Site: brandenburg
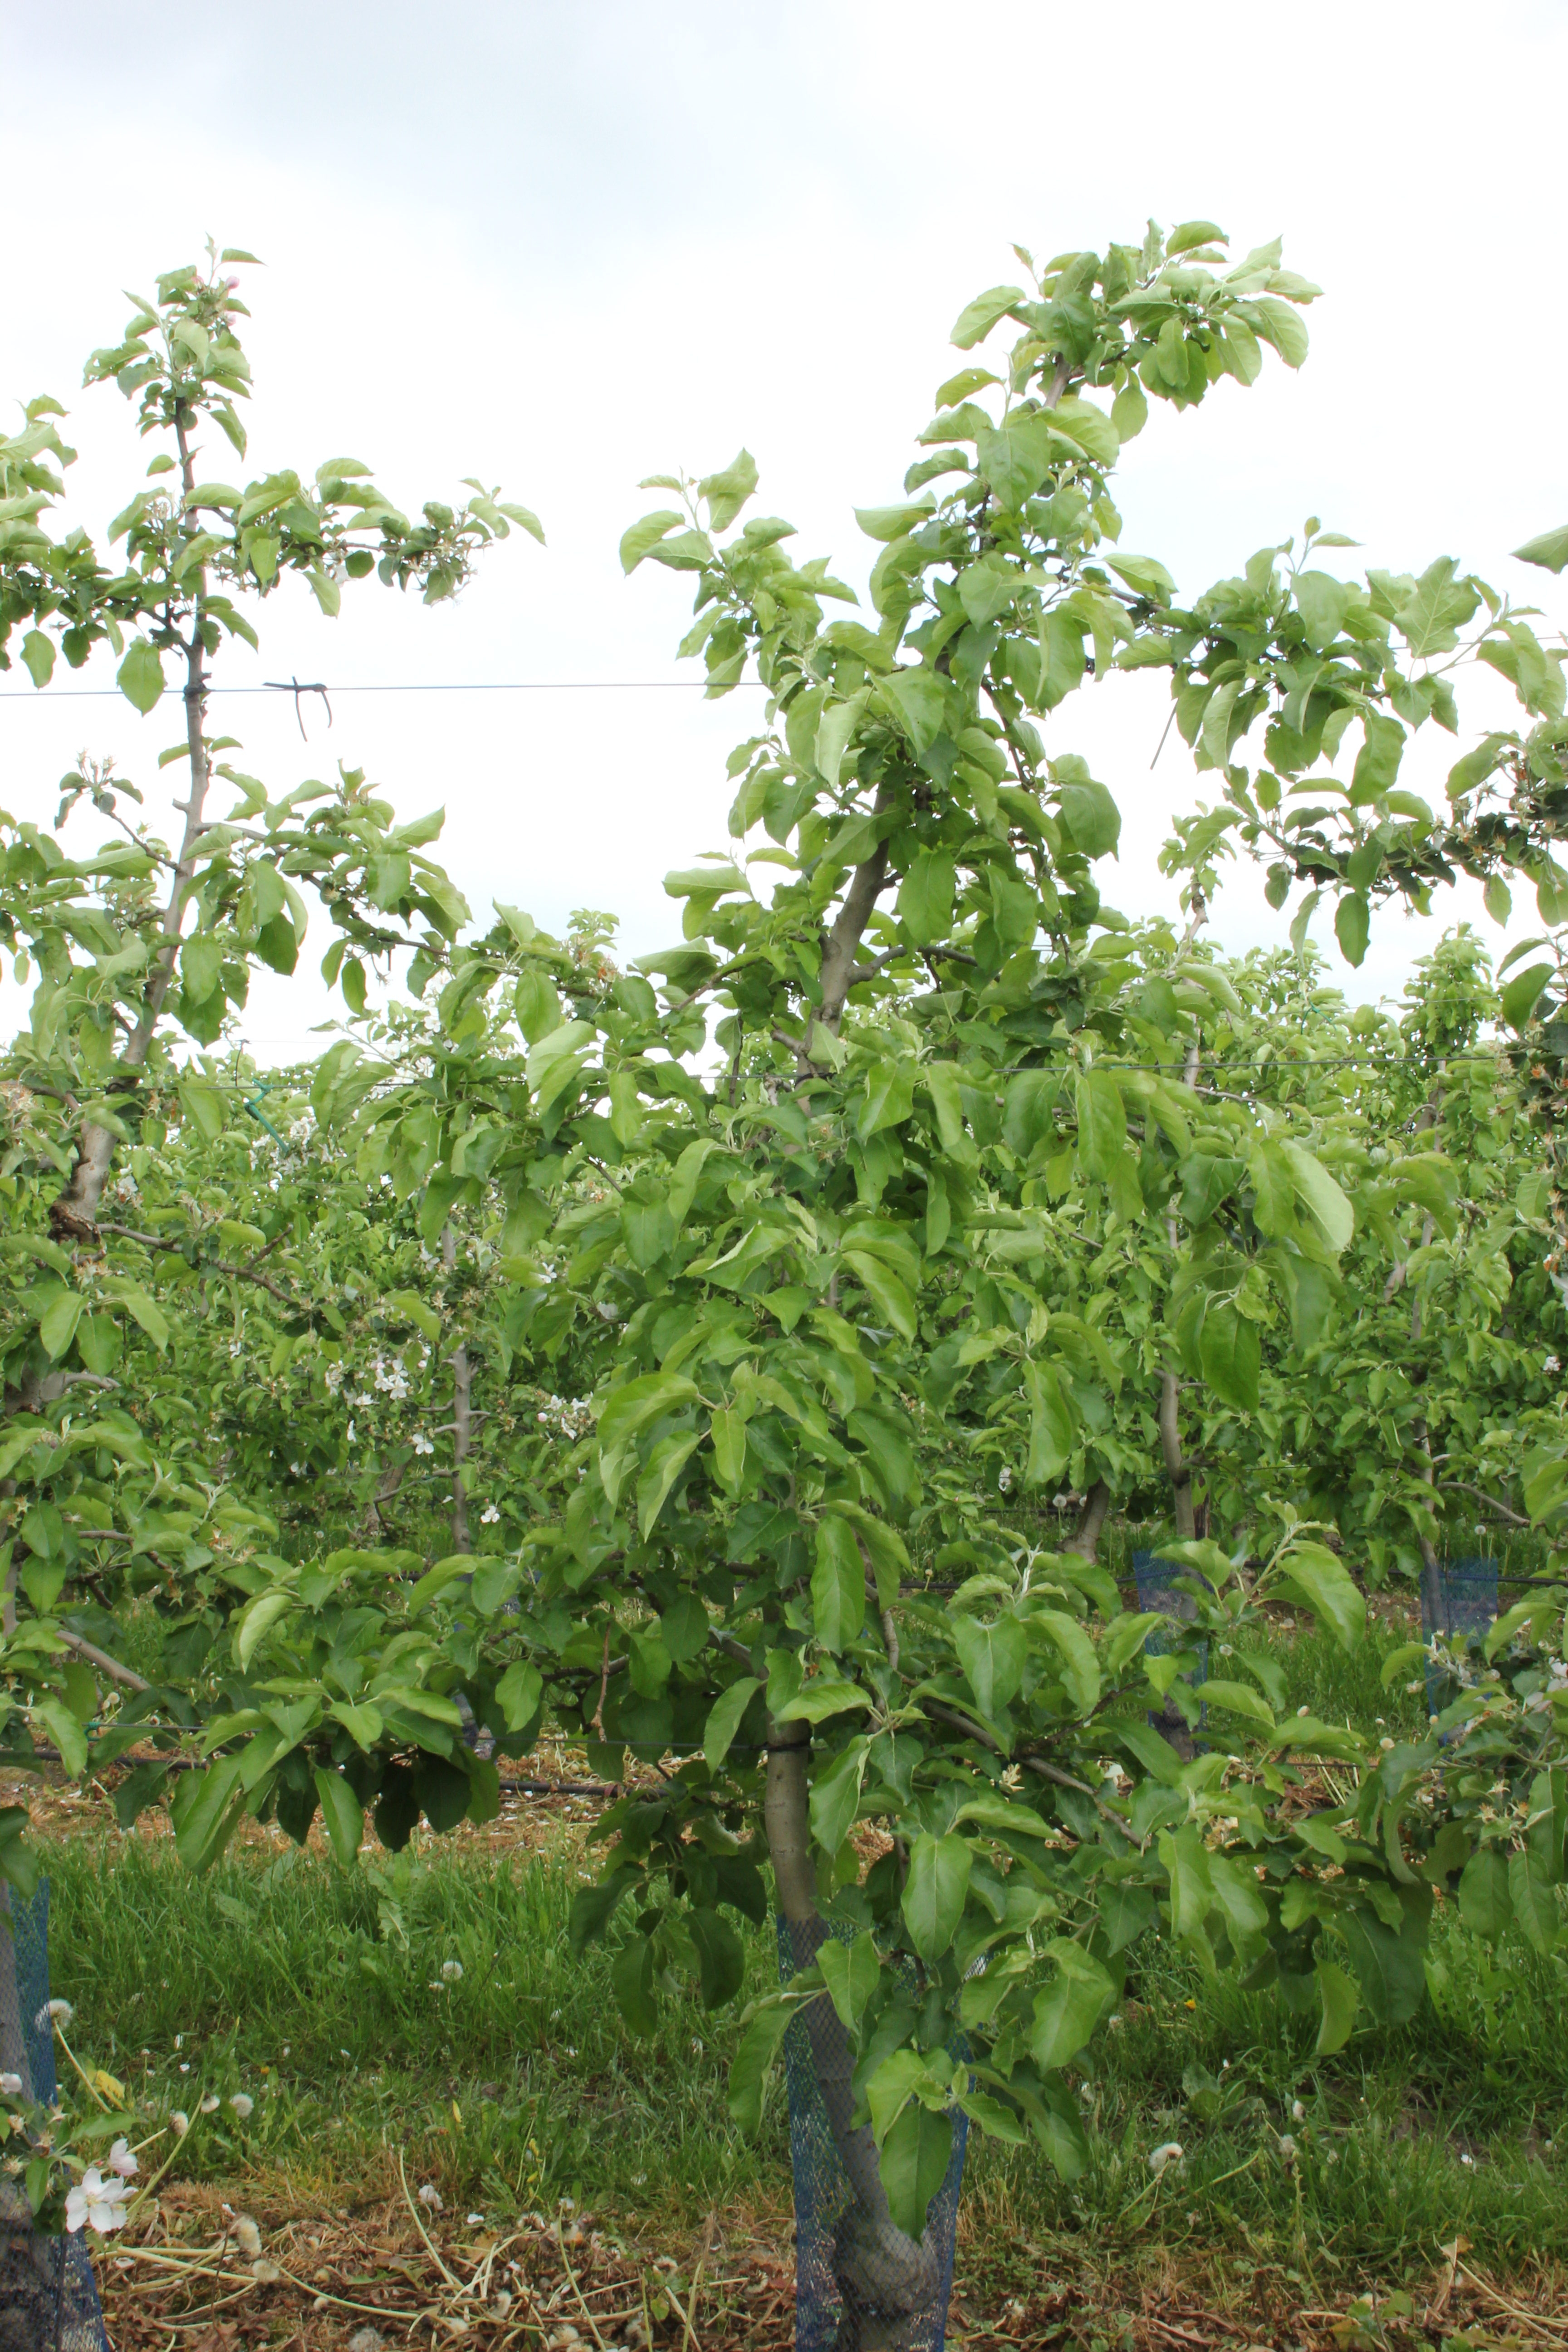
Growth stage (BBCH 67): Flowering